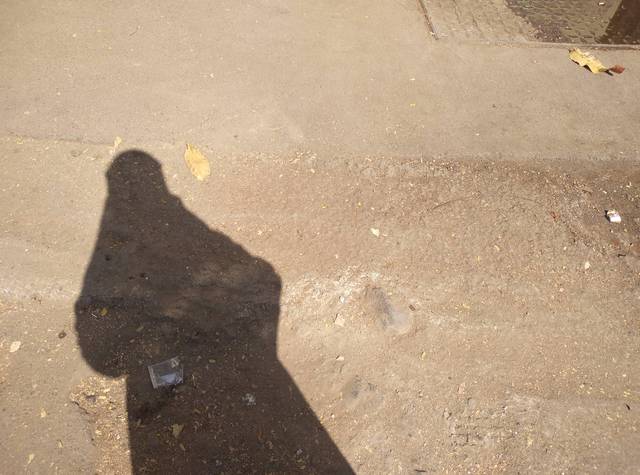
Region: India
Coordinates: 19.094, 72.913